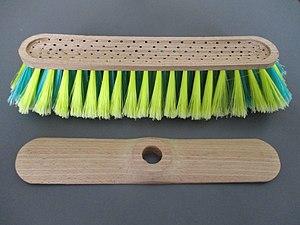
Tête de balai monté main au fil métallique et son couvercle à douille qui sera fixé sur la tête du balai Français
Une brosse est généralement définie comme un outil ou un ustensile de nettoyage constitué de touffes de filaments de matières diverses, fixées sur un support. Les brosses sont principalement connues comme ustensiles de ménage et de toilette mais elles servent à des tâches très variées dans de nombreux domaines dont l'art, l'artisanat et l'industrie.